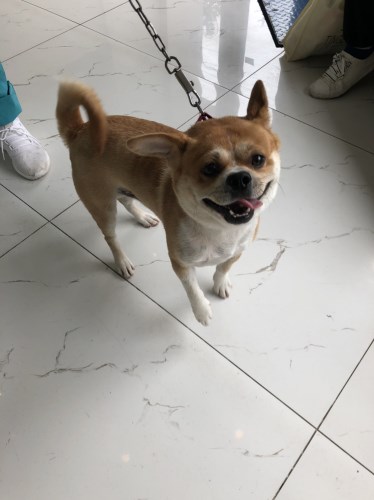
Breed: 480-n000125-Pekinese